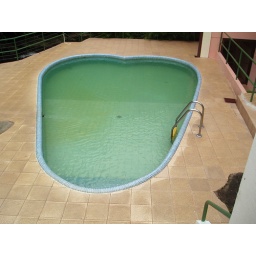
The hot tub at the El Tucano. The brown color is because the water is volcanically heated and has sulfur in it.